Hamid Reza Chitgar

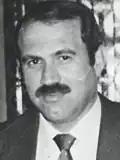

Hamid Reza Chitgar (7 July 1949 – 19 May 1987, also known as "Hamid Bahmani") was an exiled Iranian communist politician who lived in France after the Iranian Revolution and was assassinated in Austria by the Iranian government.